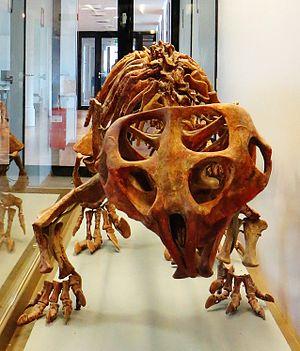
Le musée de l'université de Tübingen est un établissement muséographique universitaire dont les collections sont installées dans le château Hohentübingen ainsi qu'au sein d'autres bâtiments de Tübingen, ville située dans le Land de Bade-Wurtemberg. Le musée est créé en octobre 2006.